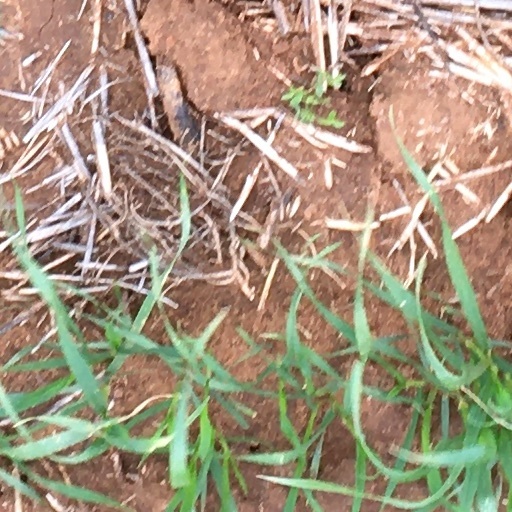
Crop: wheat